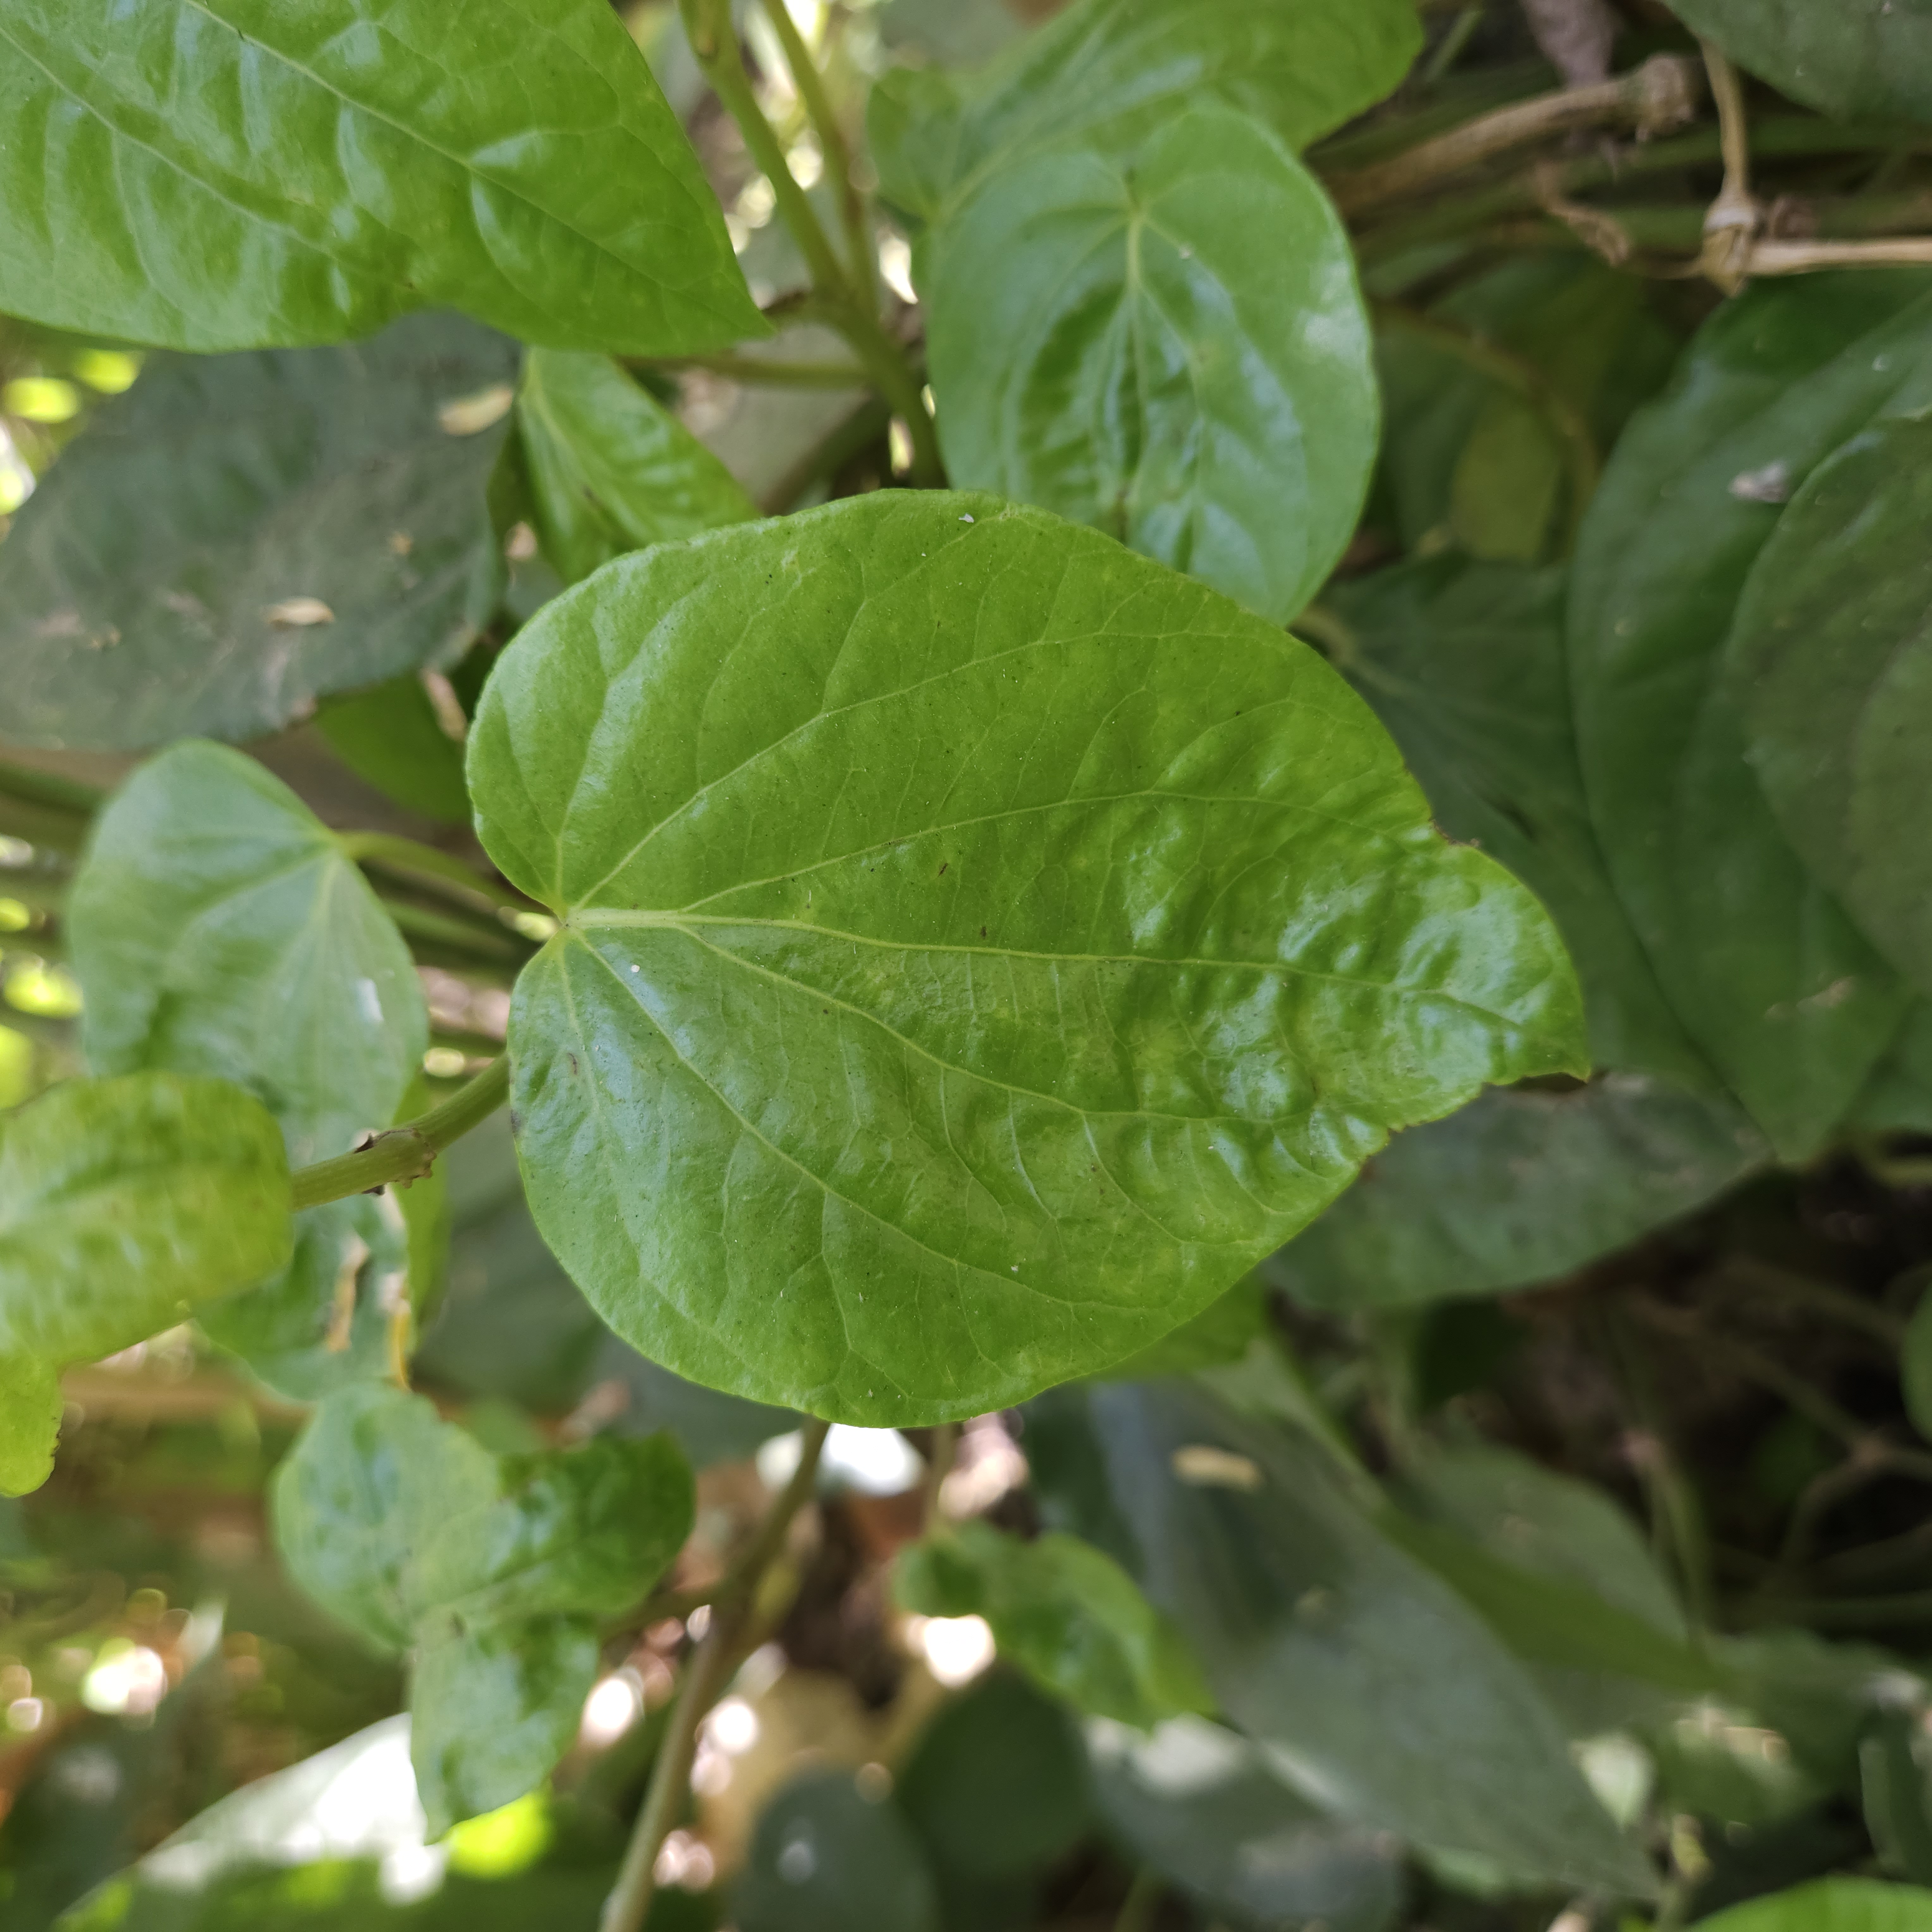
Label: Healthy